Velletri

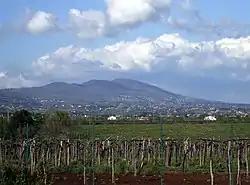
Mount Artemisio overshadows Velletri

The Seismic classification of Velletri's territory is Zone 2 (medium-high seismicity).